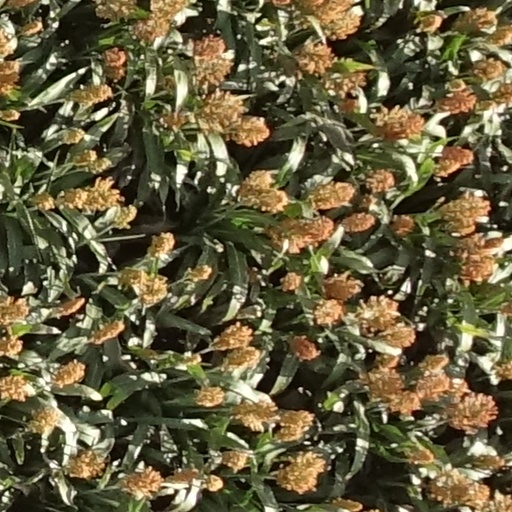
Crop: sorghum